Geology of Norway

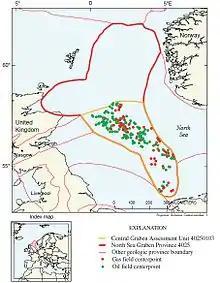
North Sea Central Graben

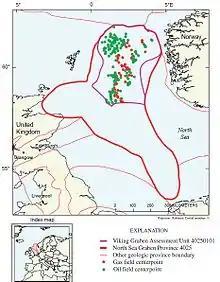
North Sea Viking Graben

Rocks of Jurassic age are exposed onshore at one locality on Andøya and have been discovered nearshore and beneath the Beitstadfjorden, northeast of Trondheim. As with the Triassic, Jurassic strata have a wide distribution along the whole continental shelf. They were dominantly deposited in a deltaic to shallow marine environment.